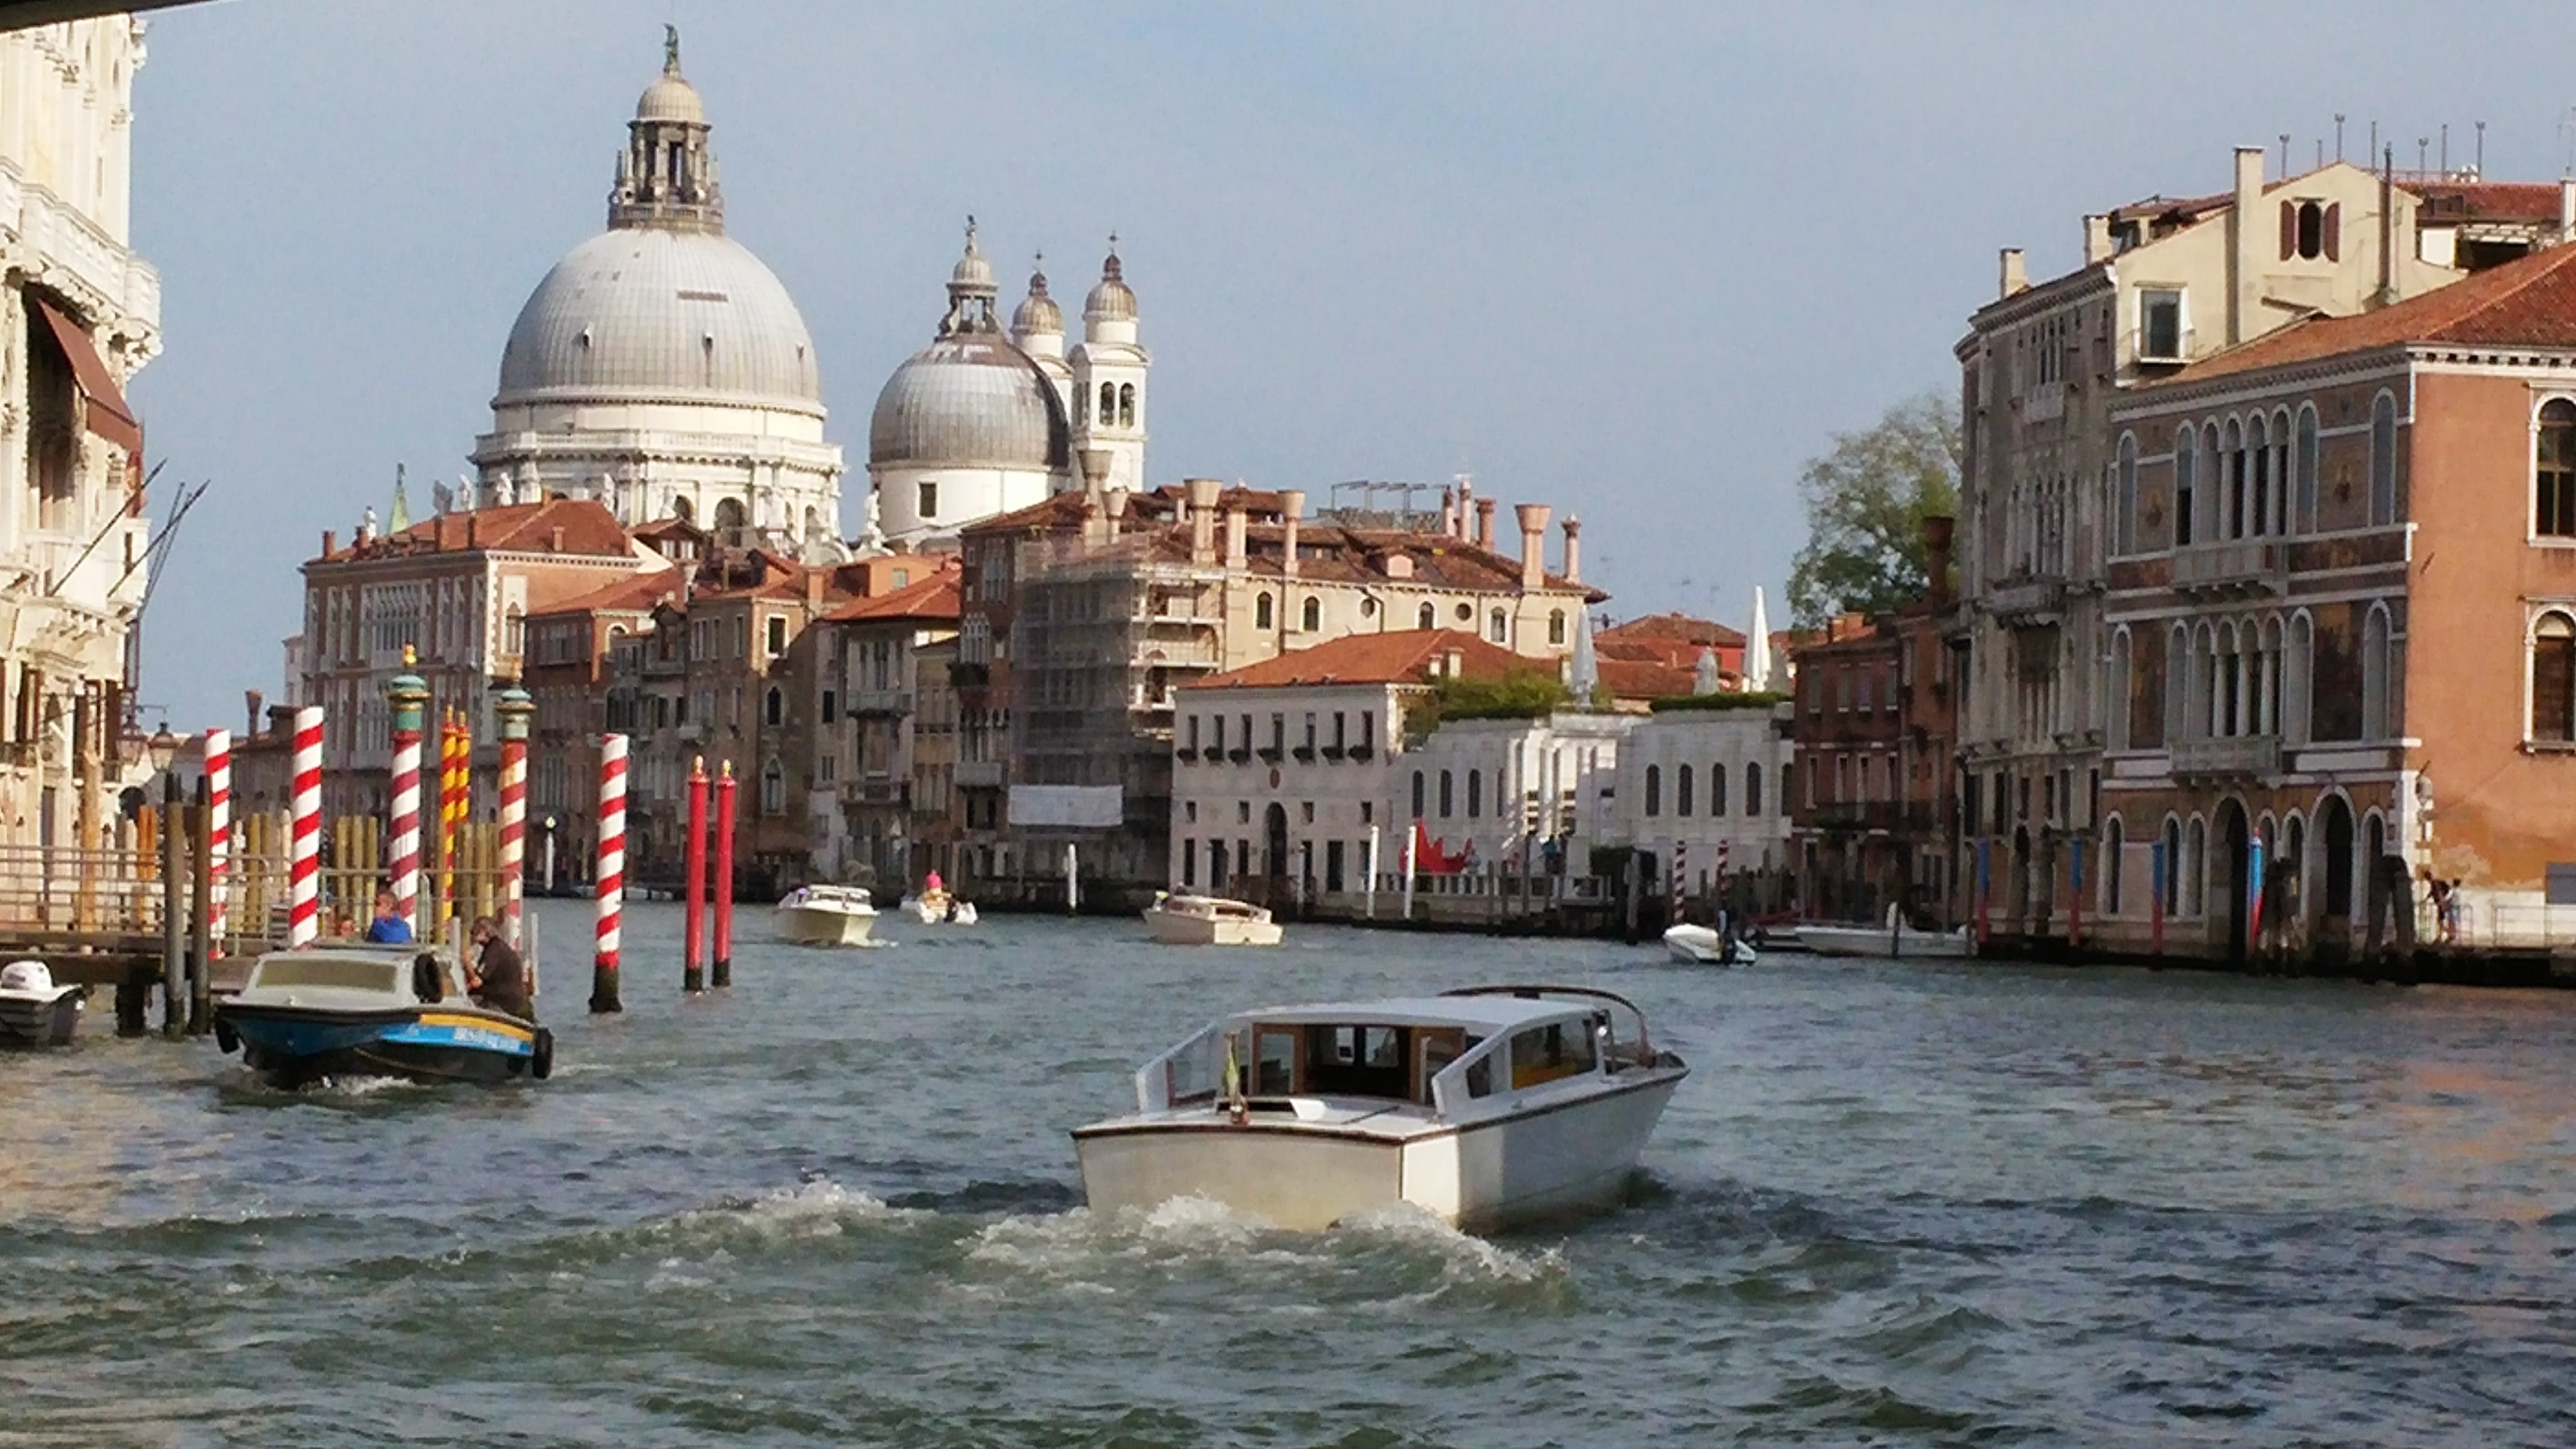
sea, boat, town, canal, vehicle, venice, tourism, waterway, watercraft